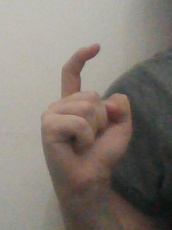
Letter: ra